Ranajit Kunwar

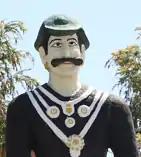
"Bada Kaji" Amar Singh Thapa, Overall Commander at Battle of Khadbuda 1804 CE

King Pradyumna Shah of Garhwal Kingdom prepared for warfare by assembling 12,000 men of various groups such as Ramghads, Pundirs, Gujars, and Rajputs under a Gujjar Sardar Ramdayal Singh of Landhaur. On the other hand, Gorkhali forces were led by overall commander Amar Singh Thapa, and his subordinate commanders Bhaktibir Thapa and Ranajit Kunwar. The battle took place at Khadbuda on 22nd Marga 1860 V.S. (January 1804). Pradyumna Shah on his horseback was having a conversation with Miya Dulal Singh of Prithvipur and momentarily, Ranajit shot Pradyumna Shah to death. His shot proved successful as Garhwali soldiers ran away and the war finally ended. Bada Amar Simha appointed Ranajit as chief of one of the three revenue divisions of Garhwal namely Srinagar. The letter sent on Sunday, Bhadra Sudi 11, 1867 V.S. by Ranajit Kunwar to Bhimsen Thapa states his involvements in the western provinces of Kingdom of Nepal. Ranajit reports to the Bhimsen regarding the enemy forces of Barha Thakurai kings at Panthajada and war preparations by Gorkhali companies at Panthajada. He further reports the submission of Terai region by Sikh Maharaja Ranjit Singh and subsequent hostility by hill Rajas towards Gorkhalis. Ranajit also mentions that his son Rewanta Kunwar wrote about the then existing economic problems in military management at Kumaun region.